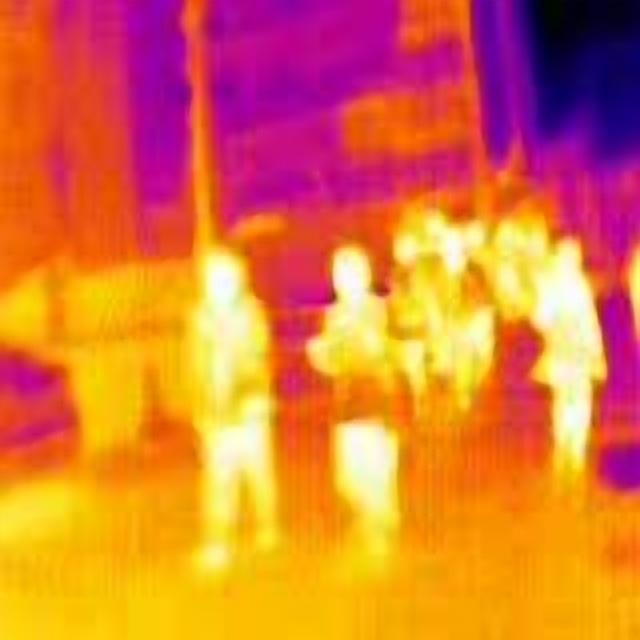
Detected objects:
label: person
label: person
label: person
label: person
label: person